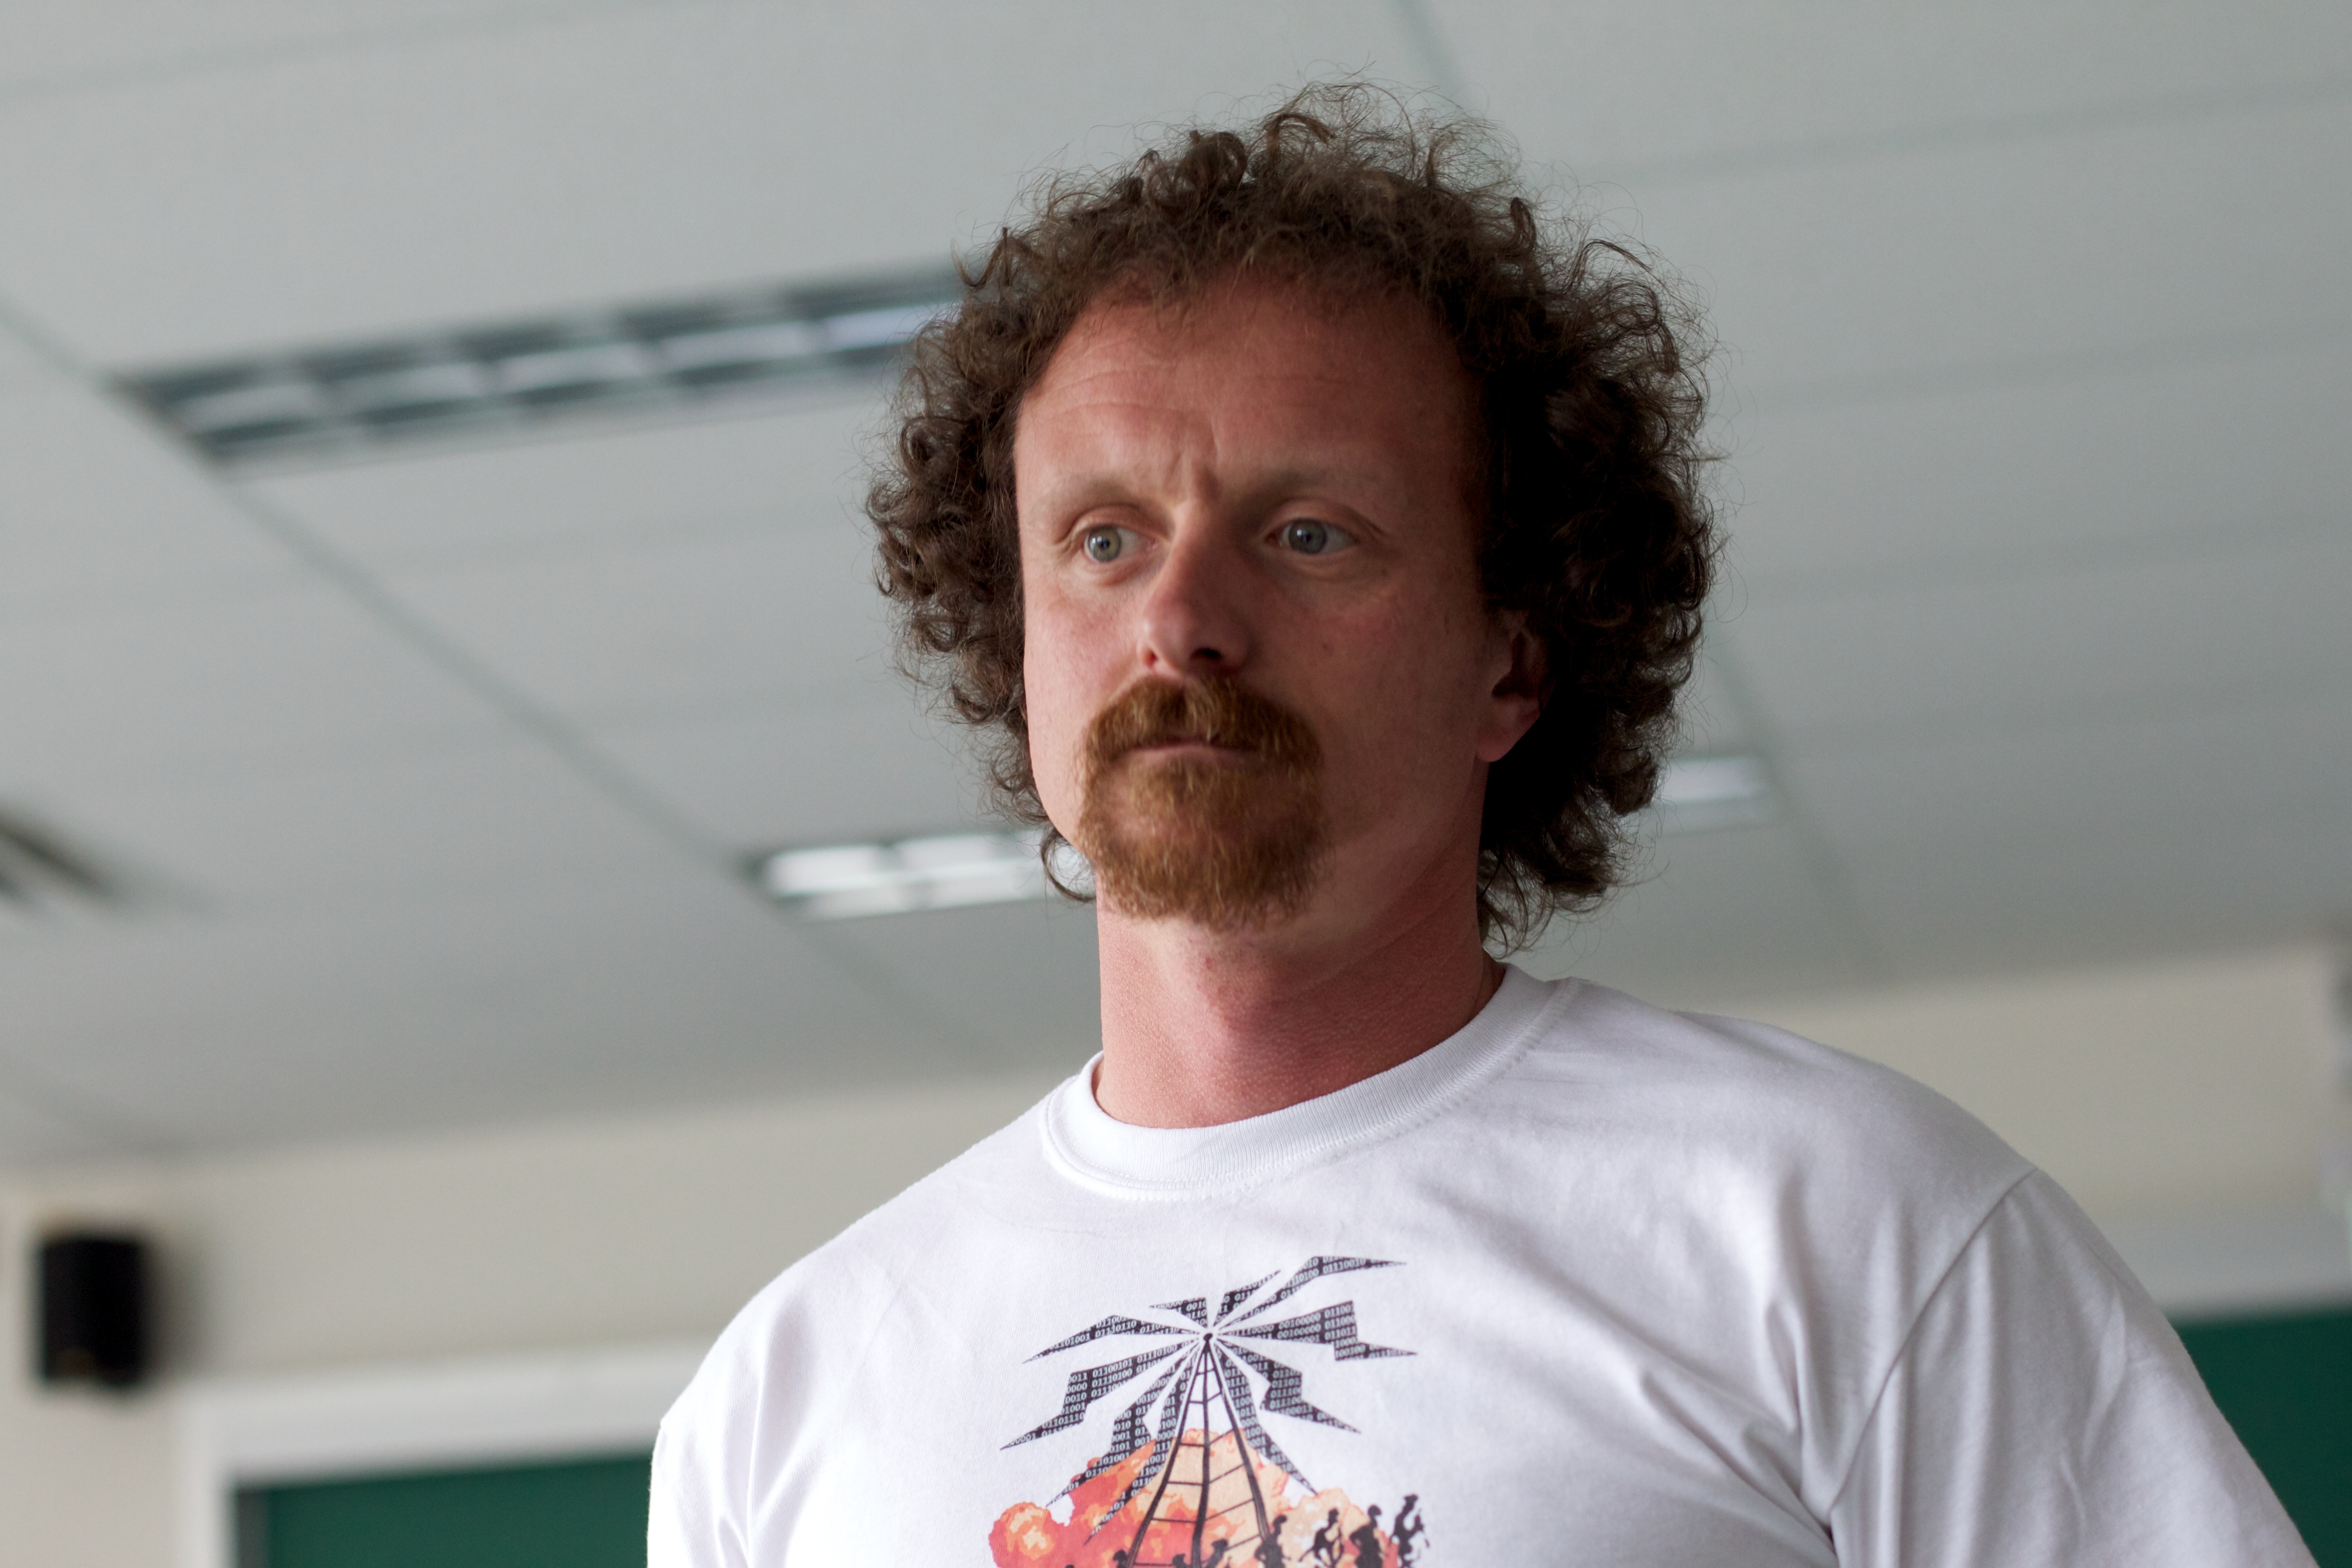
man, person, white, professional, etug, facial hair